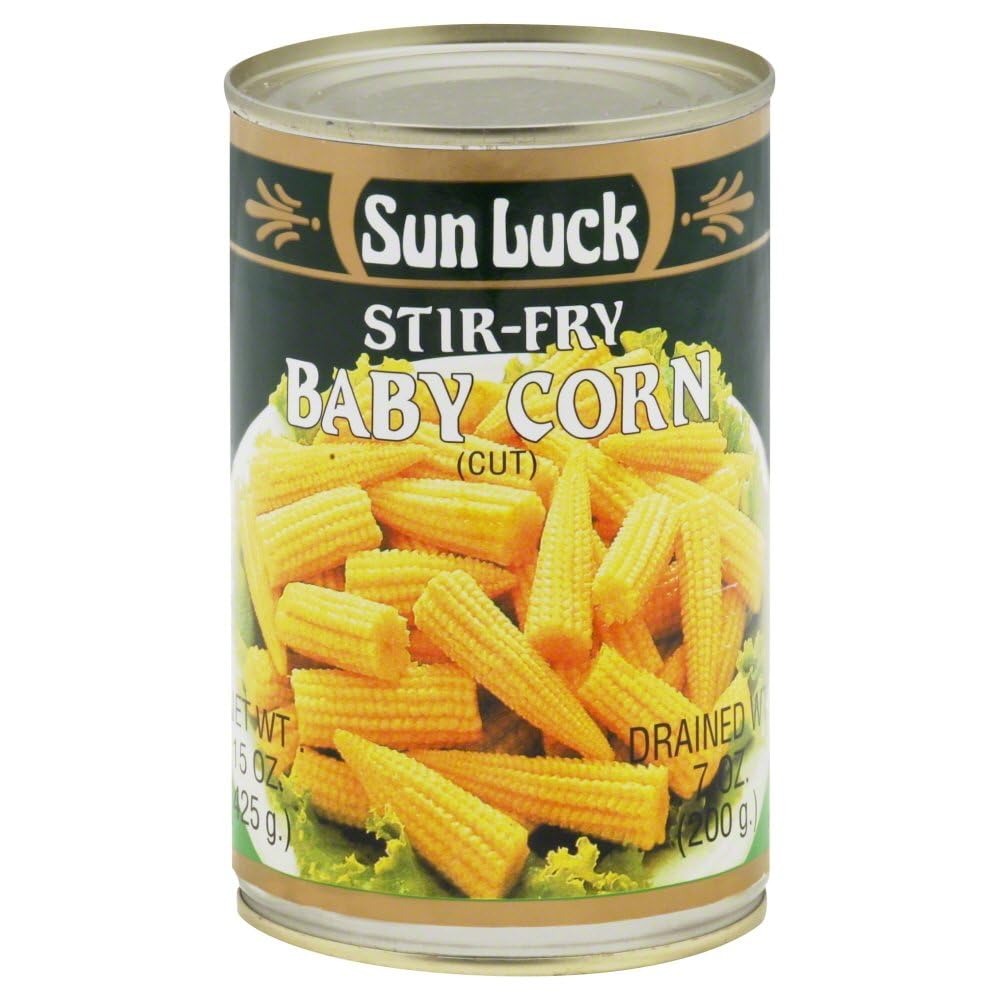
Item Name: Sun Luck Baby Corn Stir Fry, 15-Ounce Cans (Pack of 6)
Product Description: Upc: 076132-170331 veg, stir fry babycorn 12/15 oz by sun luck natural or organic ingredients; specialty product ingredients: baby corn, water, salt nutrition facts serving size 1/2 cup (130g) servings per container 3 amount per serving calories 120 calories from fat 0 % daily value* total fat 0 g 0% saturated fat 0 g 0% trans fat 0 g cholesterol 0 mg 0% sodium 500 mg 21% total carbohydrate 25 g 8% dietary fiber 3 g 12% sugars 7 g
Value: 90.0
Unit: Fl Oz

Price: 20.485